Vittorio Mussolini

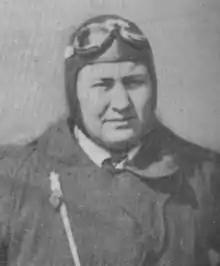
Mussolini in 1936

Vittorio Mussolini (27 September 1916 – 12 June 1997) was an Italian film critic and producer. He was also the second child of fascist dictator Benito Mussolini. However, he was the first officially acknowledged son of Mussolini, with his second wife Rachele; his older half-brother, , was never officially acknowledged by Mussolini's fascist regime.